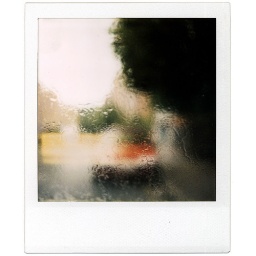
Sitting in the car waiting for the train from Nottingham .... Polaroid SX-70 Alpha | Polaroid 600 (with ND filter from SX-70 Blend)